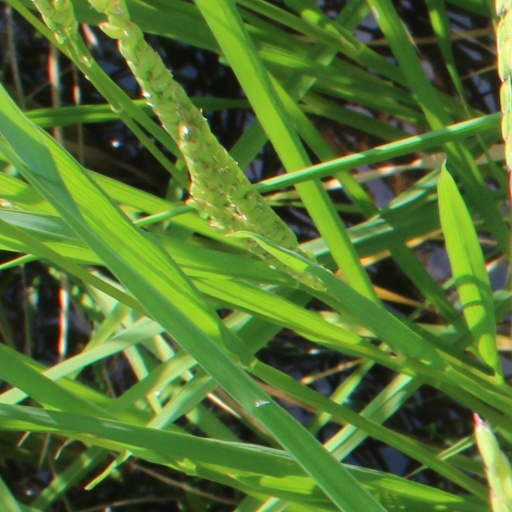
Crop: rice